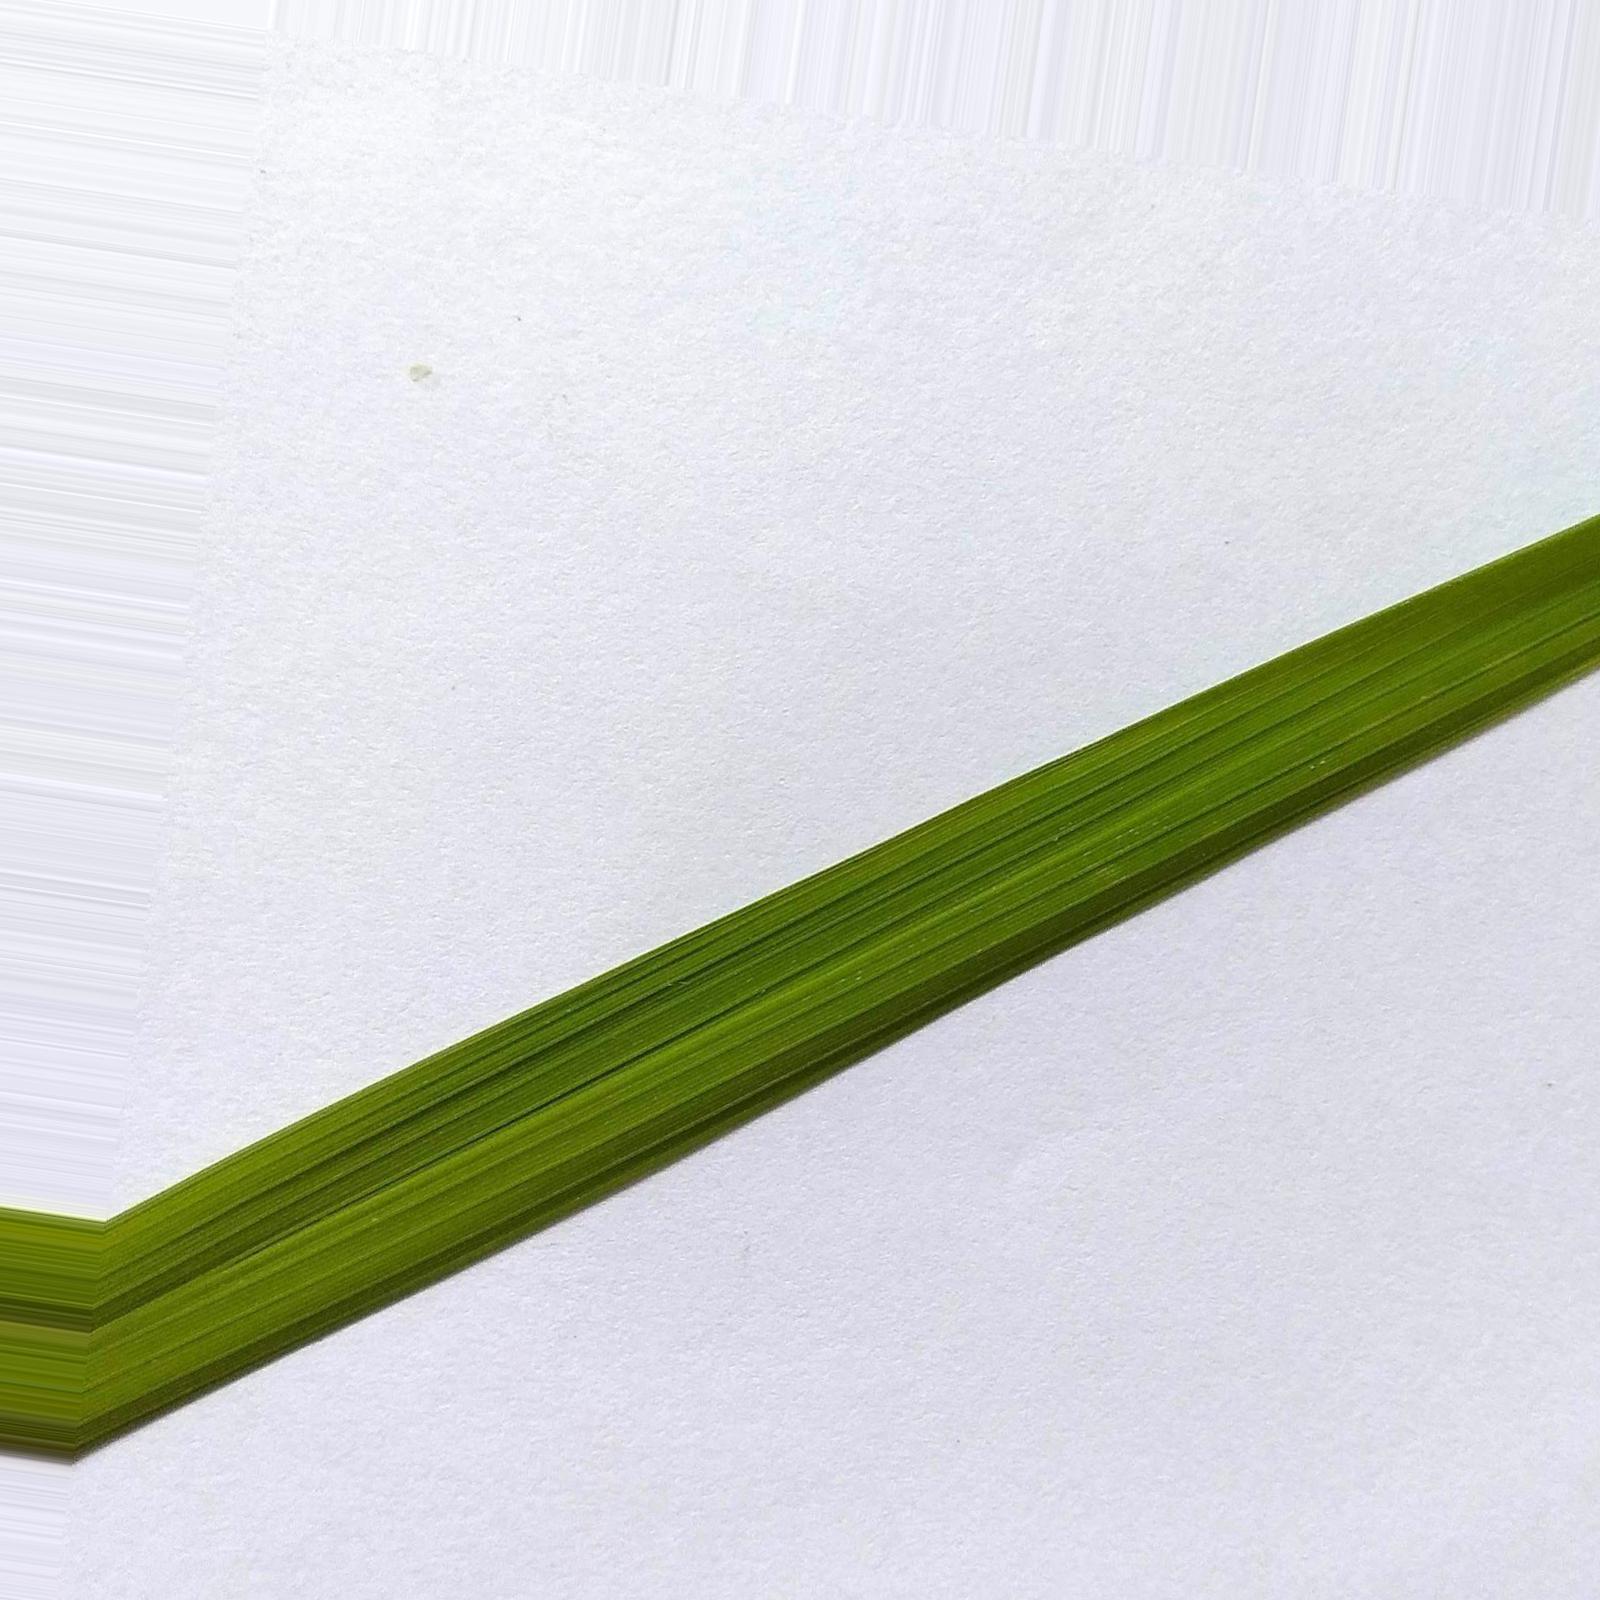
Nhãn: Healthy